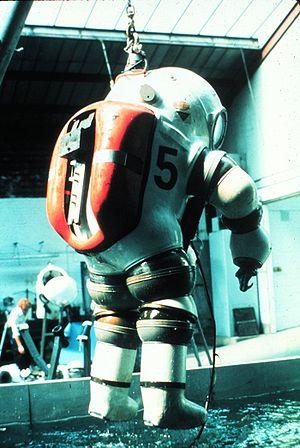
Les scaphandres rigides, aussi appelés scaphandres atmosphériques, sont une catégorie de scaphandres à casque. Ces derniers sont généralement souples et font subir au plongeur qui les utilise toute la pression environnante de la profondeur à laquelle il se trouve. Les scaphandres rigides, par contre, sont constitués de parties rigides reliées entre elles par un ensemble de joints étanches, à la manière d'une armure. Ces scaphandres sont destinés à explorer les grandes profondeurs marines et sont conçus pour résister à de gigantesques pressions, afin de protéger le scaphandrier qui les utilise. Un système intégré dans le scaphandre maintient artificiellement l'air ou le mélange de gaz intérieurs a une pression interne semblable à la pression atmosphérique de la surface.